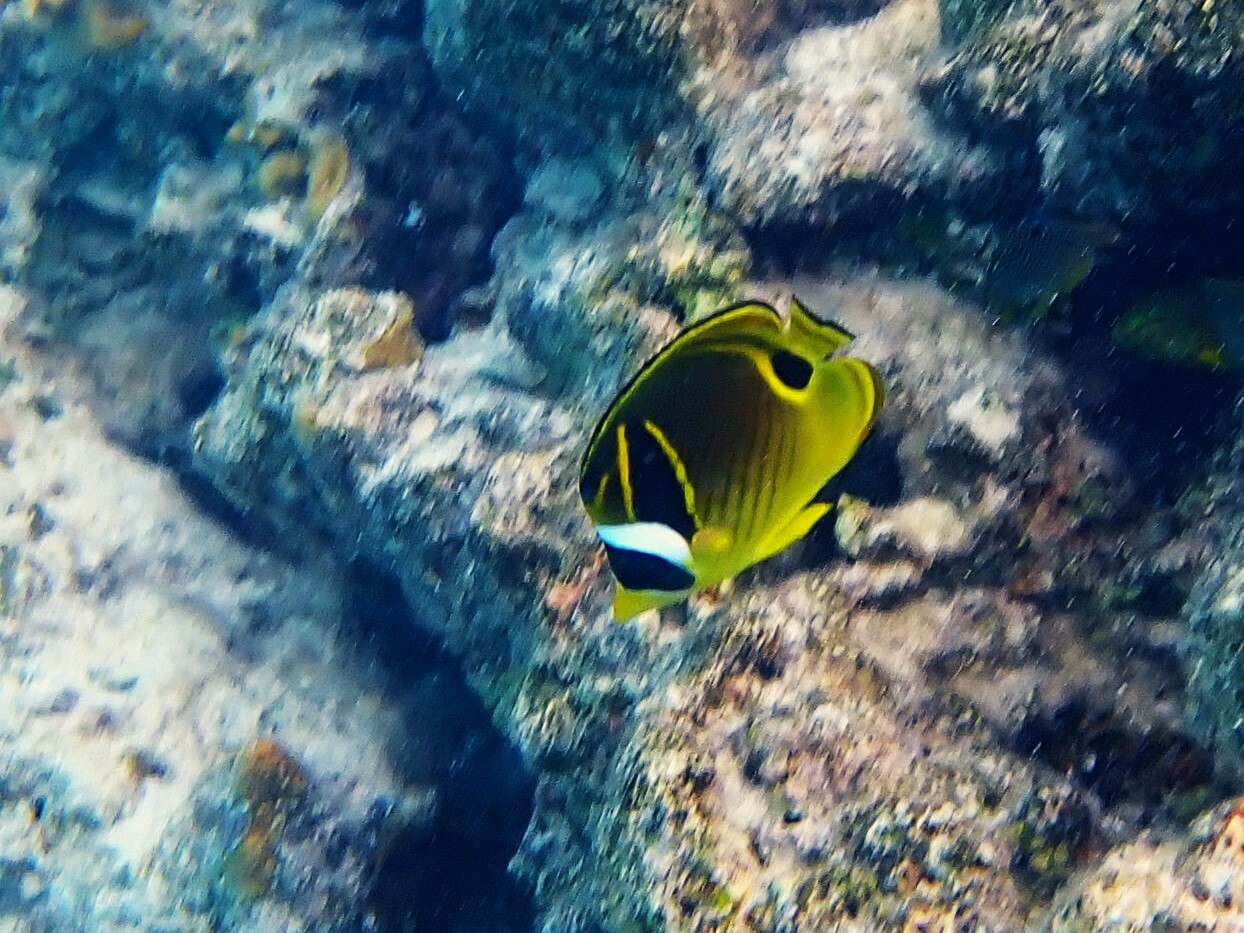
Chaetodon lunula (Raccoon Butterflyfish)